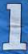
Number: 1